G. Gordon Liddy

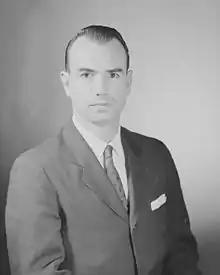
Liddy circa 1964

Liddy resigned from the FBI in 1962 and worked under his father as a patent attorney in New York City until 1966. He was then hired by District Attorney Raymond Baratta as a prosecutor in exurban Dutchess County, New York, after providing references from the FBI. In 1966, he led a drug raid on the Hitchcock Estate (then occupied by Timothy Leary) in Millbrook, New York, leading to an unsuccessful trial. Although the case generated much publicity, other lawyers complained that Liddy received credit for something in which he played a relatively small role. He was also reprimanded for firing a revolver at the ceiling in a courtroom. In 1969, a drug raid directed by Liddy at Bard College scooped up, among others, Donald Fagen and Walter Becker, who later formed the band Steely Dan and wrote the song "My Old School" about the raid. Liddy is referred to in the lyrics as "Daddy Gee".